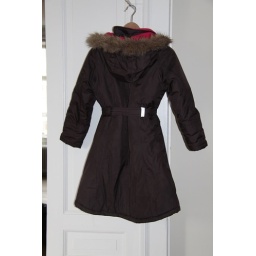
DKK450. Chocolate brown girl's coat, detachable hood (faux fur trim) with pink linking, self belt in brown